Giuseppe Rizzo (priest)

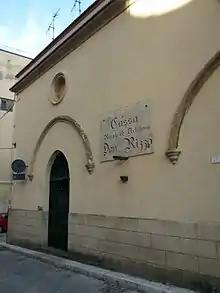
The historic location of the Bank

In Sicily, a small and motivated group of so-called social priests promoted some initiatives which had a remarkable social impact: their greatest success was the creation of banks that, above all, were willing to distribute agricultural credit.